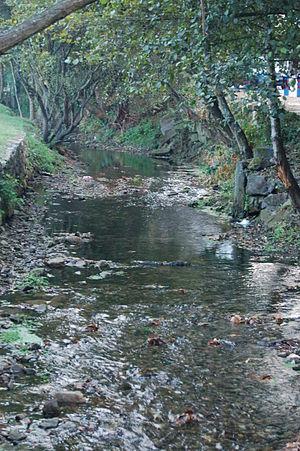
La rivière Gafos est un cours d'eau galicien, de 10,83 km de long, qui se jette dans la ria de Pontevedra, en Espagne. Elle est en grande partie parallèle au Camino portugués de pèlerinage à Saint-Jacques-de-Compostelle. À l'exception de ses 600 derniers mètres, elle a une orientation sud-nord, ce qui est étrange dans une rivière des Rias Bajas.